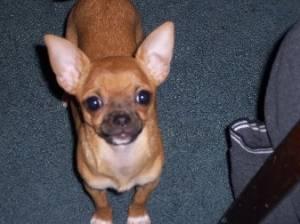
Breed: chihuahua